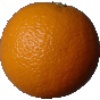
Label: Orange 1